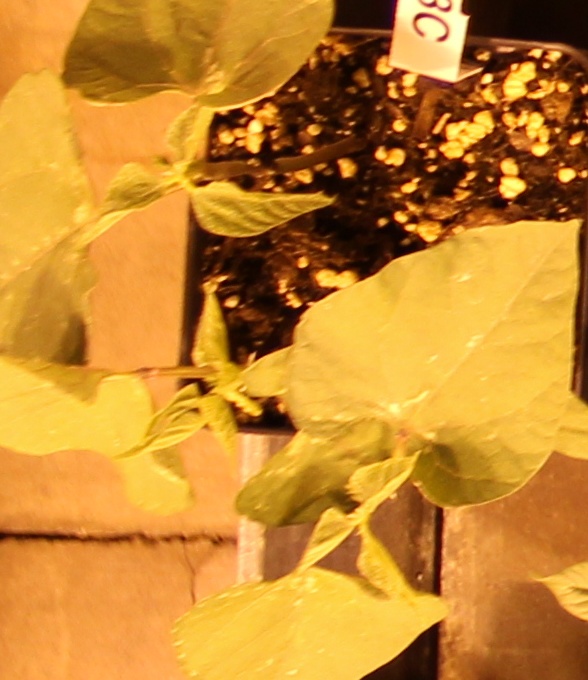
Label: Blackbean